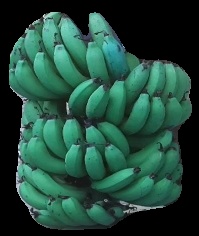
Variety: pachbale
Grade: grade3